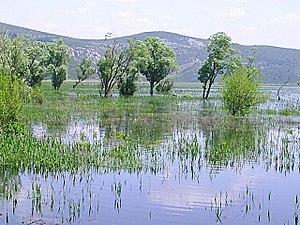
Stolac est une ville et une municipalité de Bosnie-Herzégovine située dans le canton d'Herzégovine-Neretva en Fédération de Bosnie-et-Herzégovine. Selon les premiers résultats du recensement bosnien de 2013, la ville intra muros compte 3 957 habitants et la municipalité 14 889.
Selon la Loi sur la protection de la nature promulguée en 1965, les aires protégées de Bosnie-Herzégovine sont réparties en 9 catégories : les réserves naturelles intégrales, les réserves naturelles gérées, les parcs nationaux, les réserves spéciales, les réserves de paysages naturels, les espèces de plantes, les espèces animales, les monuments naturels et les monuments commémoratifs. En 2003, la catégorie des monuments naturels commémoratifs a disparu et, en 2008, celle des parcs naturels a été créée.